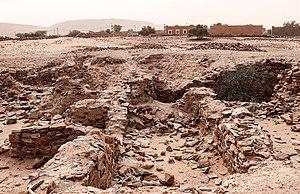
Cet article recense les sites inscrits au patrimoine mondial en Mauritanie.
Azougui était une ancienne ville berbère du nord-ouest de la Mauritanie, située sur le plateau d'Adrar, au nord-ouest d'Atar. Au XIe siècle, c'était une base pour la dynastie almoravide, qui a conquis un territoire s'étendant de l'empire du Ghana au Maroc et à la péninsule ibérique.